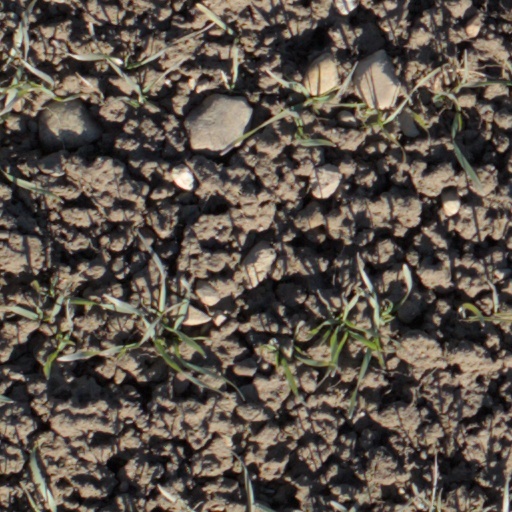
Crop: wheat